Iron Chef Vietnam

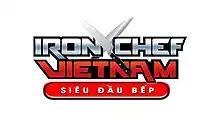

Iron Chef Vietnam (Vietnamese: "Siêu Đầu Bếp Việt Nam") is a Vietnamese cooking show based on the Japanese show "Iron Chef", as well as its American adaptation "Iron Chef America" and "The Next Iron Chef". The program is a sort of culinary game show, with each episode seeing a challenger chef competing against one of the resident "Iron Chefs" in a one-hour cooking competition using a theme ingredient.